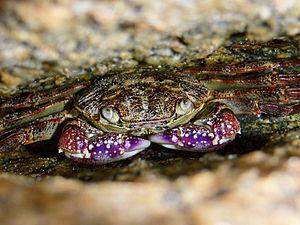
Les Grapsidae sont une famille de crabes. Elle comprend 45 espèces actuelles et cinq fossiles dans dix genres dont deux fossiles.